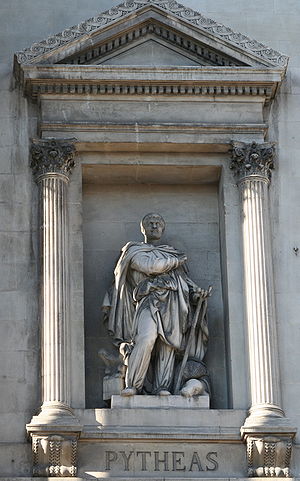
Pytheas fra Massalia
Statue af Pytheas i byen Marseille i Frankrig.
Grækeren Pytheas fra Massalia var en opdagelsesrejsende, der formentlig i sidste halvdel af det 4. århundrede f. Kr. foretog en rejse fra Middelhavsområdet til Nordvesteuropa. Vi kender ikke Pytheas fra Massalias fødsels- eller dødsår. Sædvanligvis dateres han efter disse fire fakta: